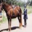
Label: horse